New Democrats (United States)

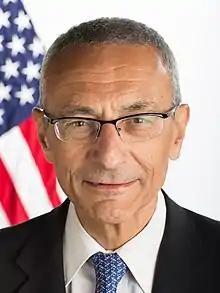
John Podesta served as an advisor to all three U.S. Presidents who led the New Democrats.

Ahead of the 2016 Democratic Party presidential primaries, many New Democrats were backing the presidential campaign of Hillary Clinton, the wife of former New Democrat president Bill Clinton, who served as a senator from New York during the 2000s and as Barack Obama's Secretary of State during the early 2010s. Originally considered to be an expected nominee, Clinton faced an unexpected challenge from Vermont Senator, Bernie Sanders, whose campaign garnered the support of progressive and younger Democrats. Ultimately, Clinton won 34 of the 57 contests, compared to Sanders' 23, and garnered about 55 percent of the vote. Nevertheless, commentators saw the primary as a decline in the strength of New Democrats in the party, and an increasing influence of progressive Democrats within the party.